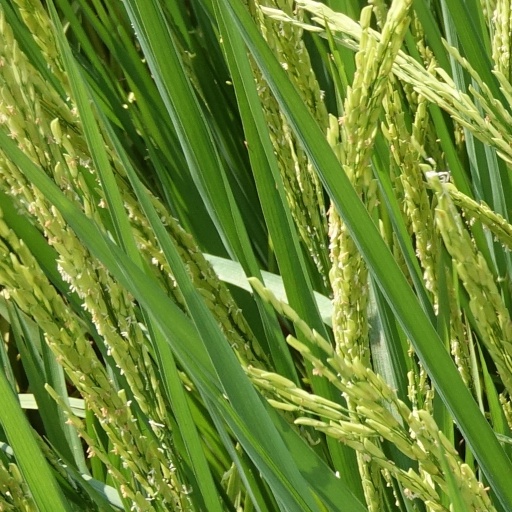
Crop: rice